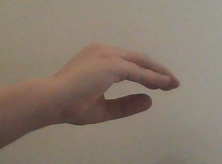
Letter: jeem